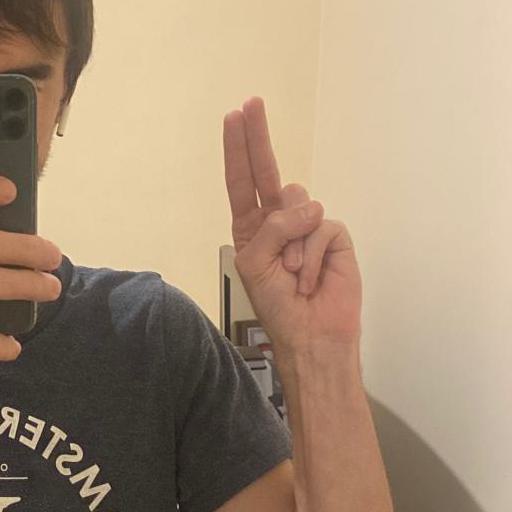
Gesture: two_up